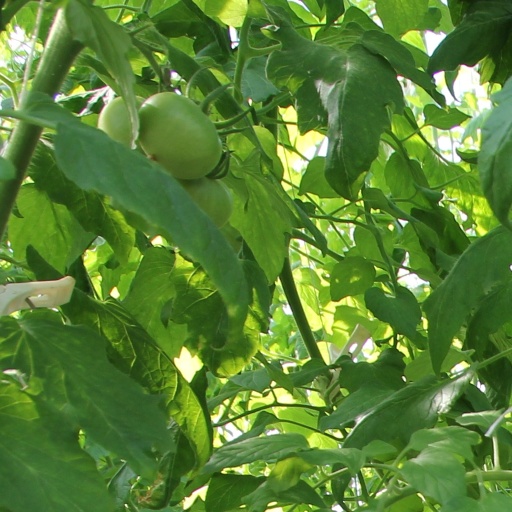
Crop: tomato